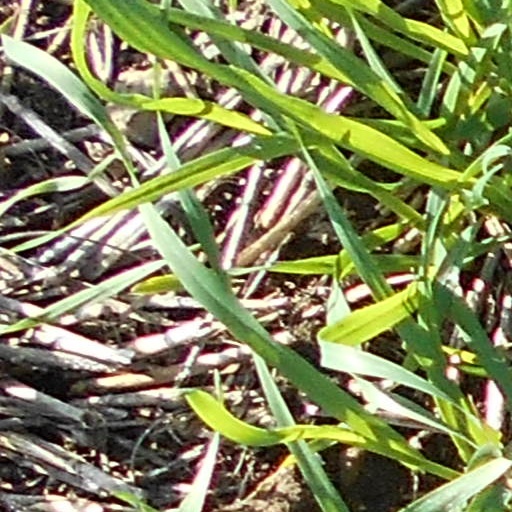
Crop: wheat